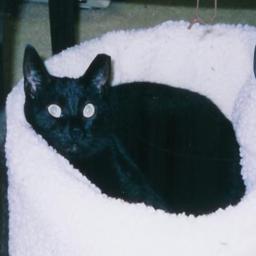
Animal: cats